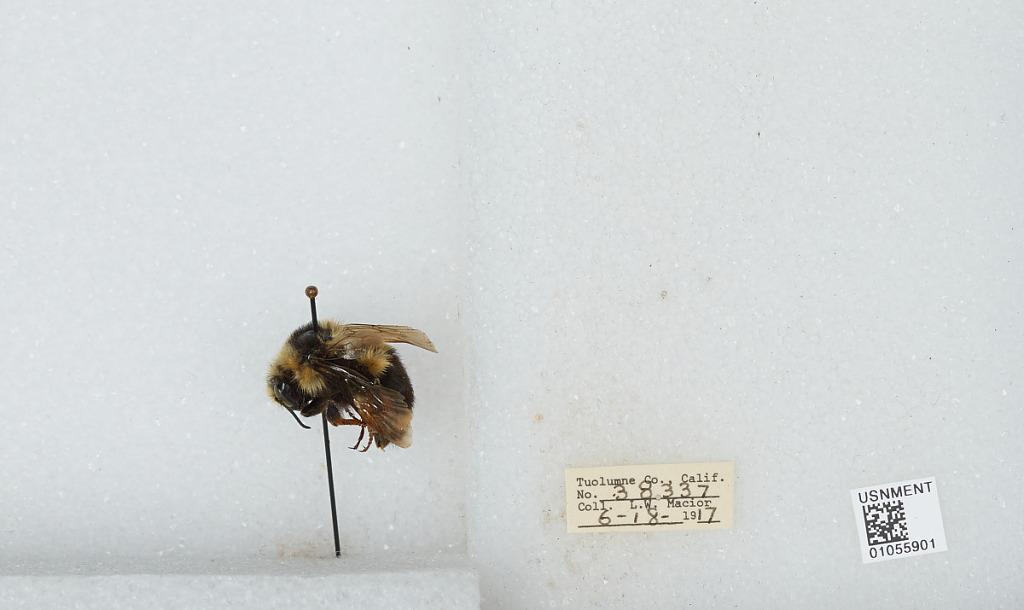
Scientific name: Bombus bifarius nearcticus
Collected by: L. Macior
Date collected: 1974-6-18
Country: United States
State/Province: California
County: Tuolumne
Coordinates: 38.02, -119.93